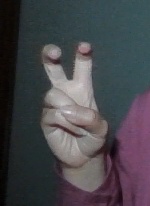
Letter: toot